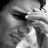
Emotion: sad